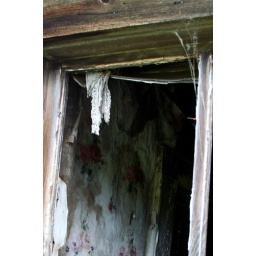
Old curtain remains in a window of an abandoned building at Old la Veta, Pass, Colorado